Landesliga Bayern-Mitte

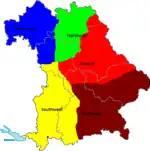
The Landesligas from 2012 onwards.

The Bavarian football federation carried out drastic changes to the league system at the end of the 2011–12 season. With the already decided introduction of the Regionalliga Bayern from 2012–13, it also placed two Bayernligas below the new league as the new fifth tier of the German league system. Below those, five Landesligas instead of the existing three were set, which would be geographically divided to limit travel and increase the number of local derbies.